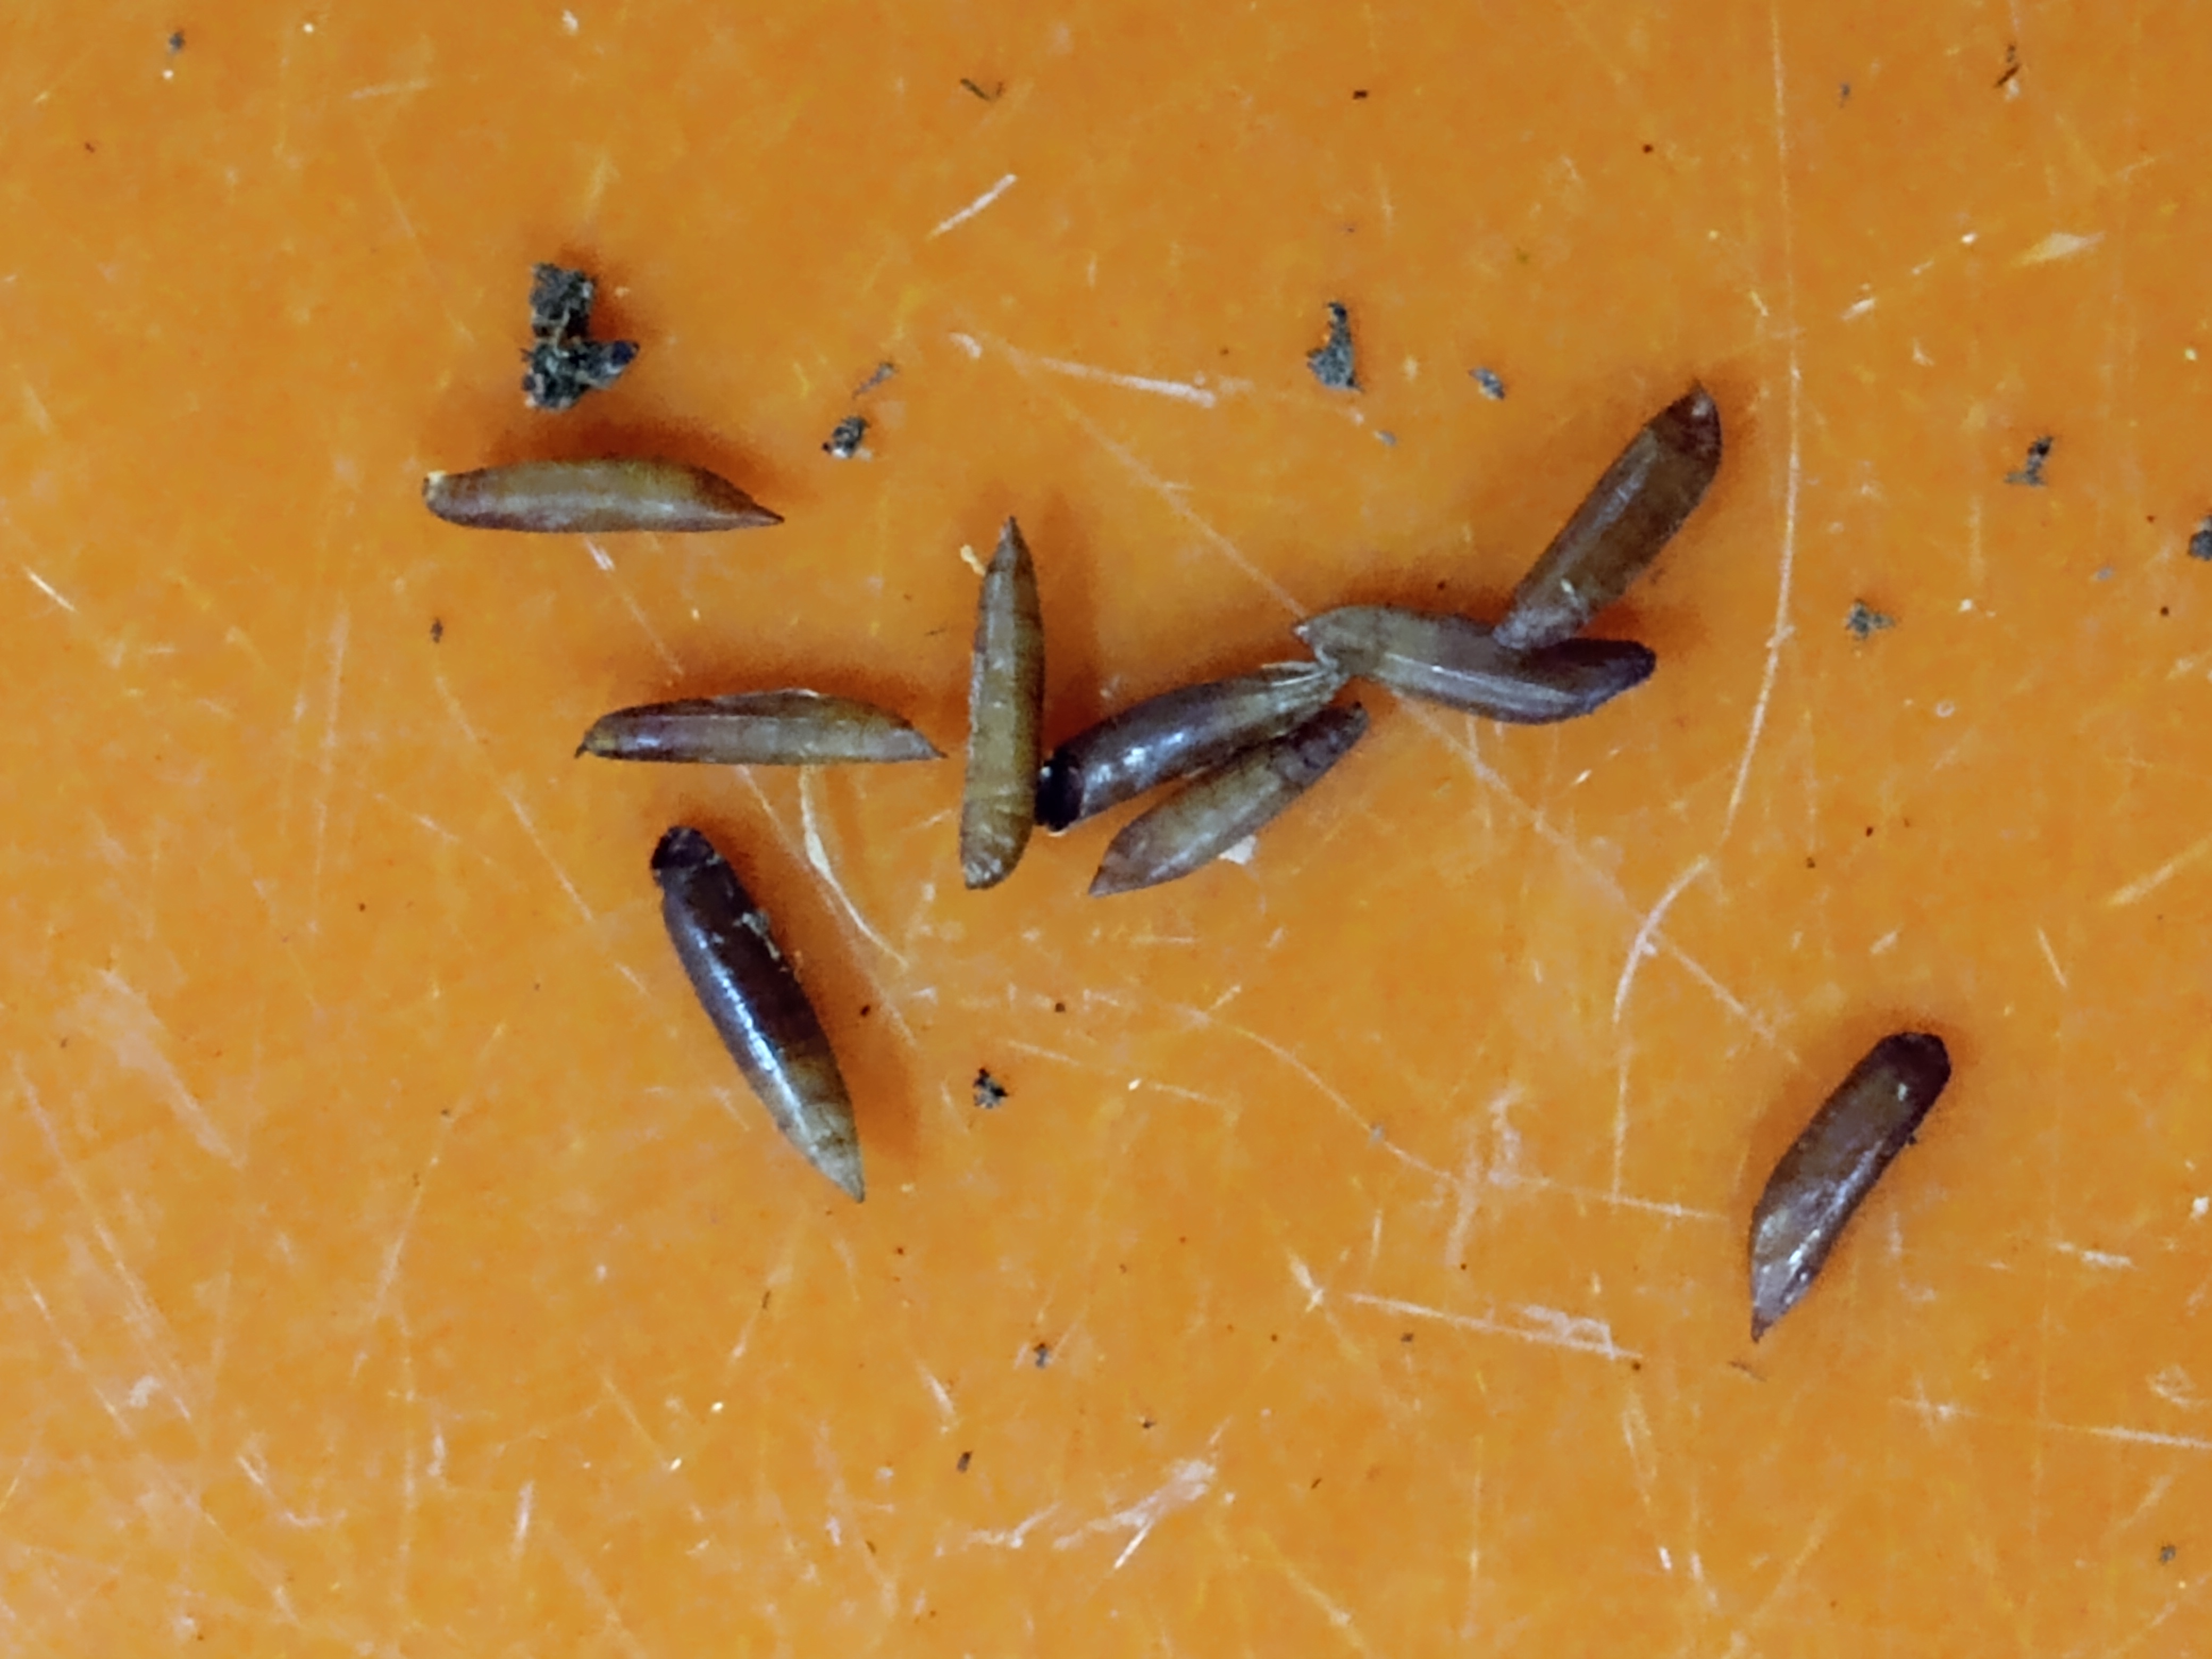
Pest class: hessian_fly